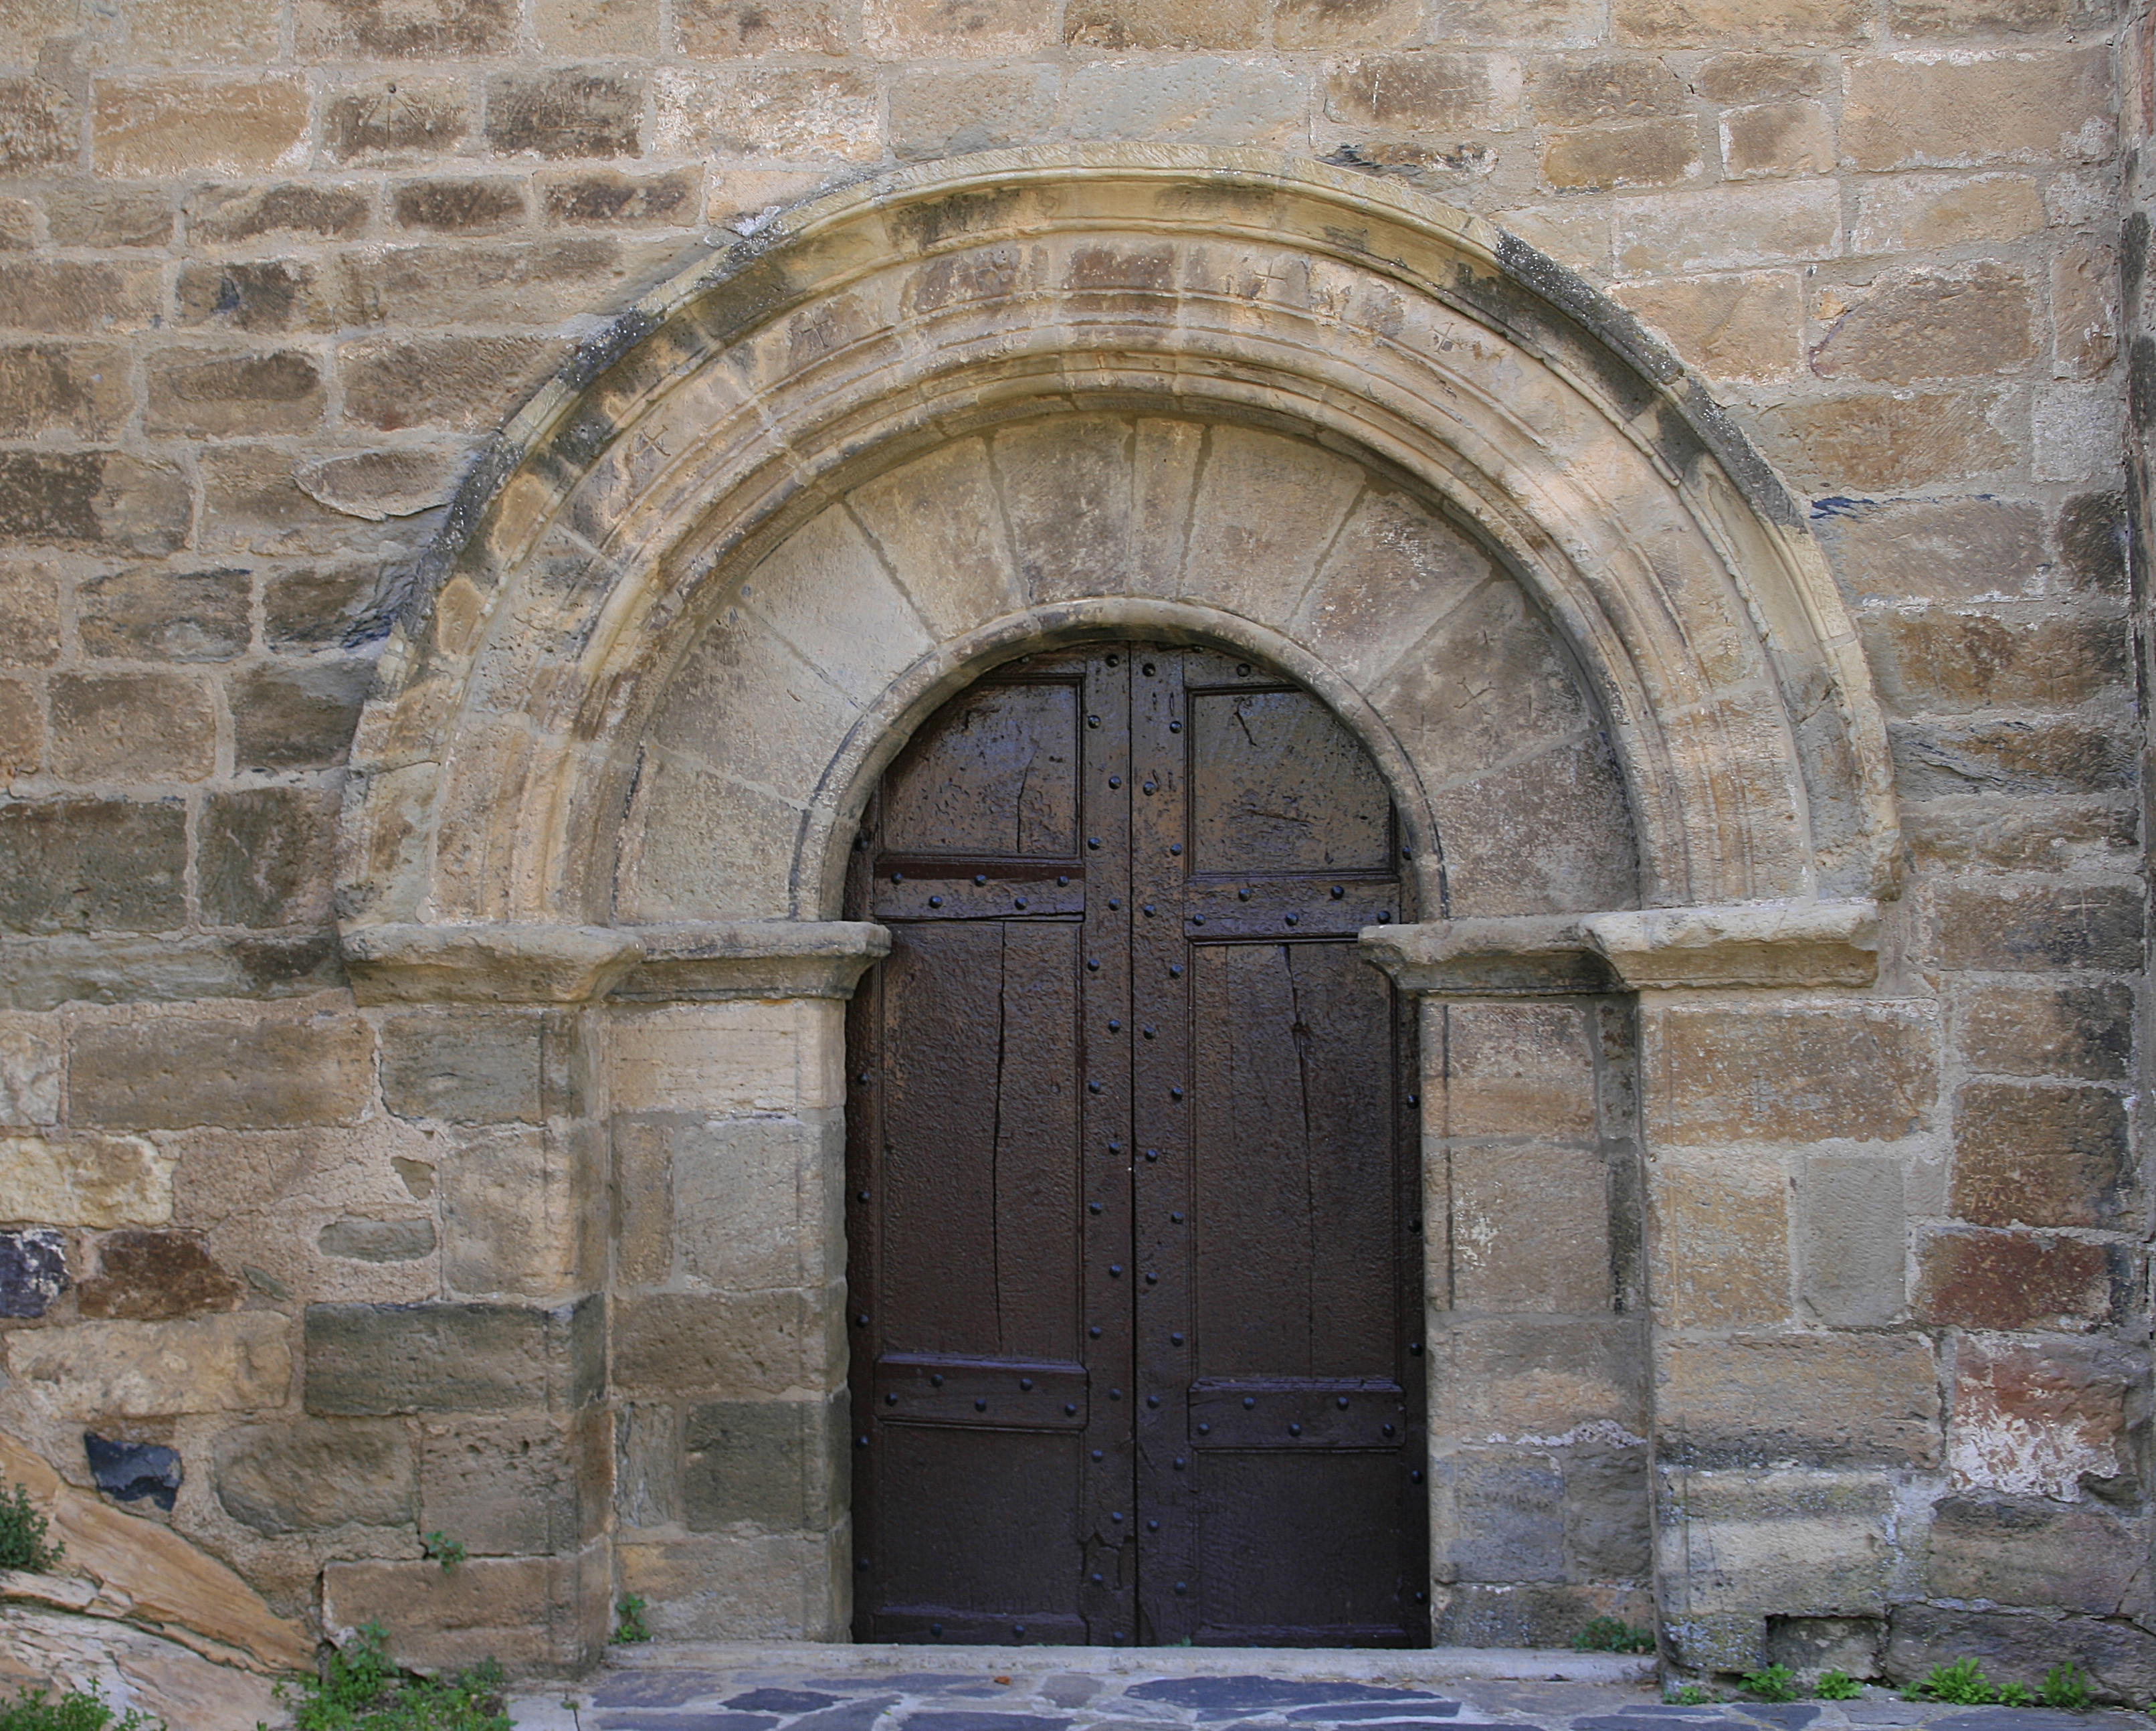
architecture, window, building, arch, facade, church, chapel, door, place of worship, baptistery, ruins, monastery, magarcia, andemoncayo, abbey, ancient history